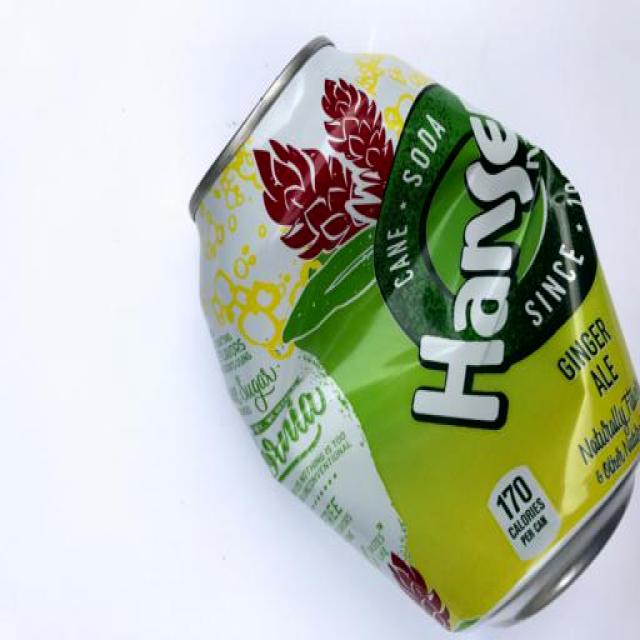
Label: Metal